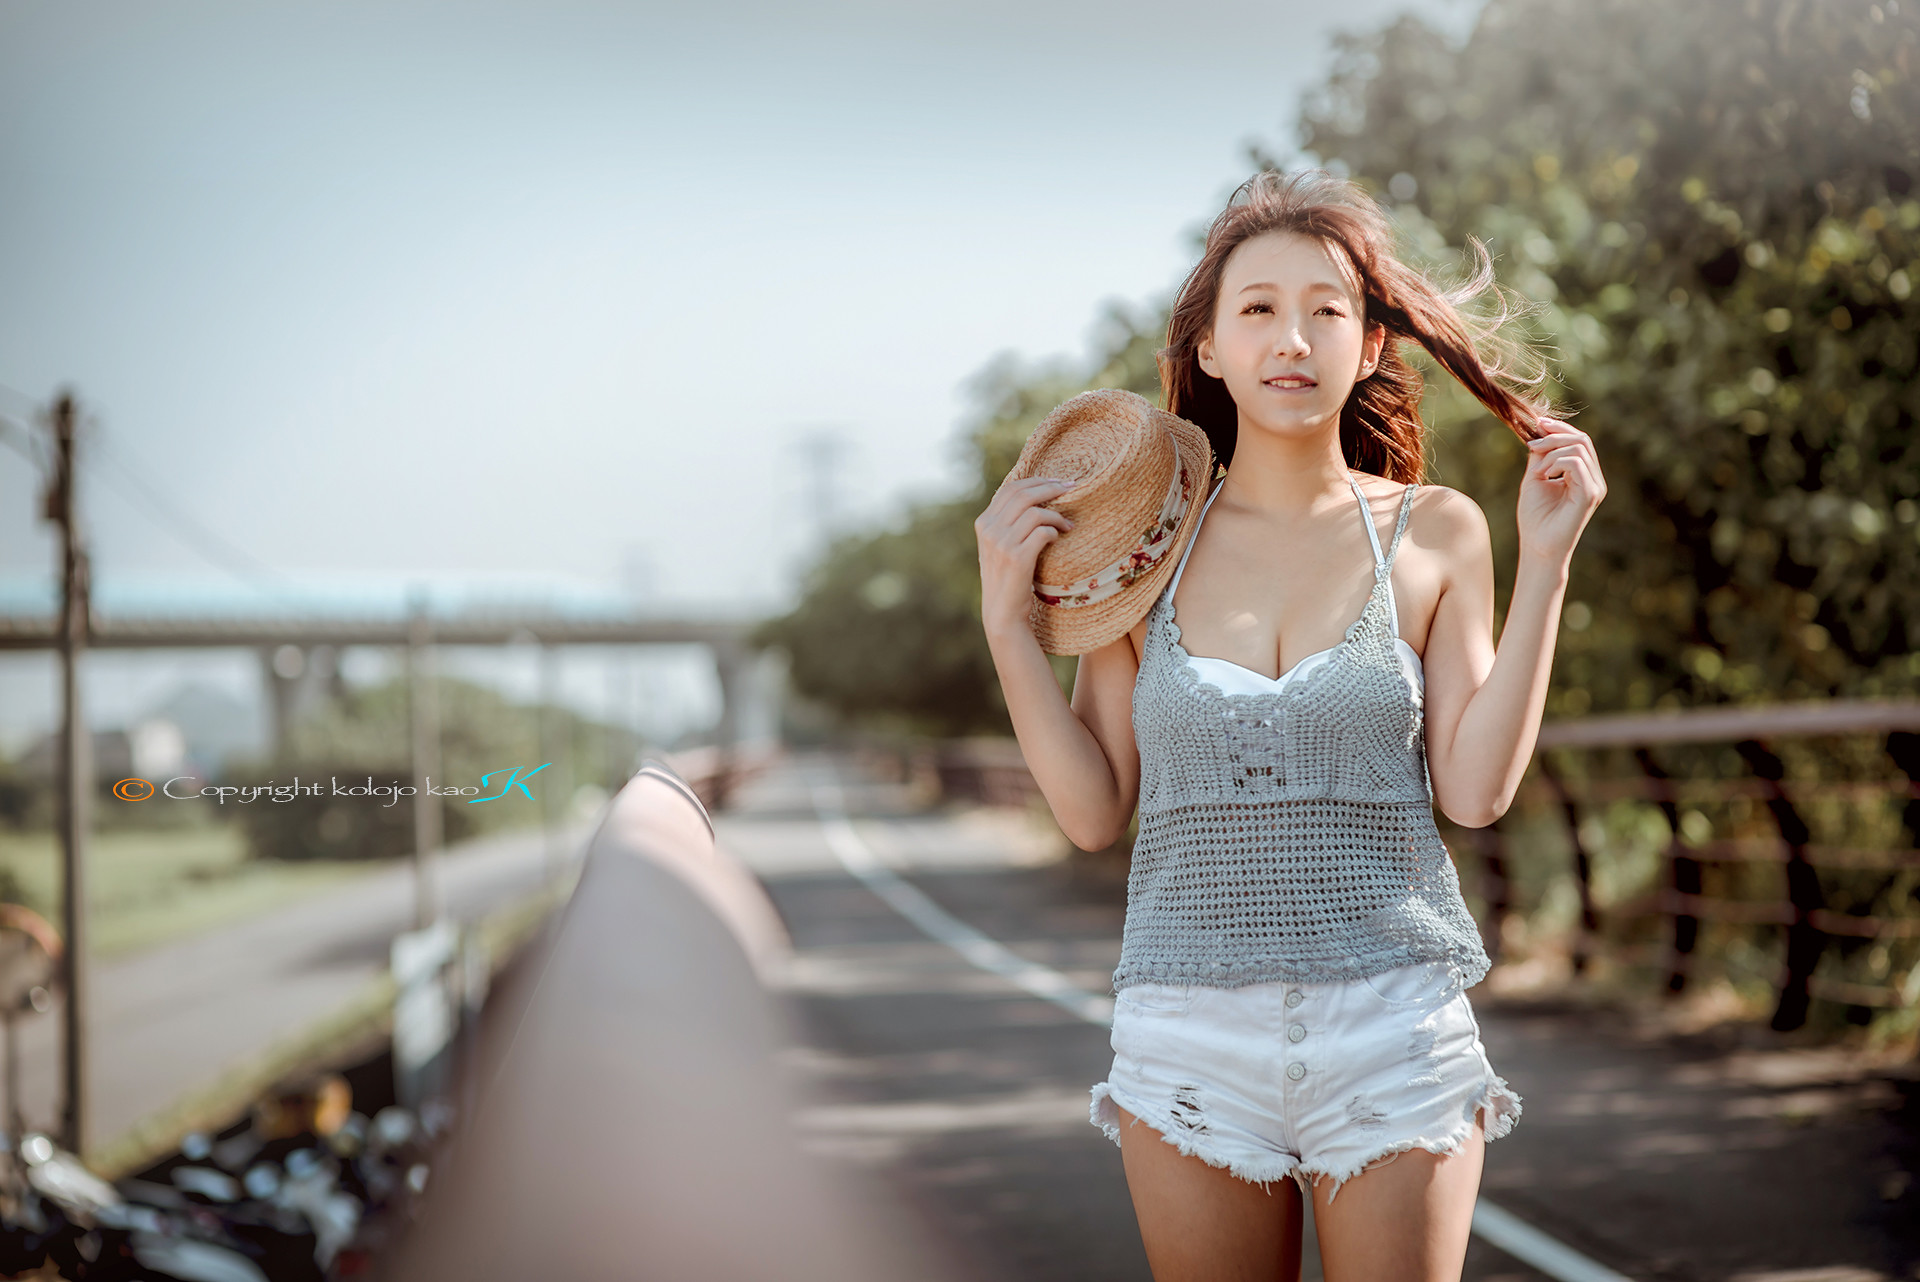
love, girl, wallpaper, face, asian, model, mood, lip, shoulder, sky, flash photography, street fashion, waist, happy, sunlight, thigh, eyewear, jean short, grass, People in nature, summer, long hair, knee, leisure, human leg, landscape, brown hair, denim, road, blond, lens flare, shorts, t shirt, city, sitting, abdomen, fashion model, portrait photography, backlighting, photo shoot, top, jewellery, fun, vacation